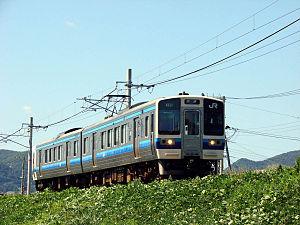
La ligne Akō est une ligne de train japonaise exploitée par la West Japan Railway Company. Cette ligne relie Aioi à Okayama. La ligne commence par une bifurcation de la ligne Sanyō en gare d'Aioi. La ligne est à nouveau connecter à la ligne Sanyō à partir de la gare de Higashi-Okayama. La ligne dans sa grande majorité, longe la mer intérieure de Seto. De la gare d'Aioi à la gare de Banshū-Akō, la ligne fait partie du réseau urbain du Kinki. Au-delà, jusqu'à Higashi-Okayama, elle fait partie de la section JR West d'Okayama.